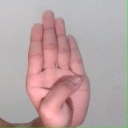
अक्षर: ब